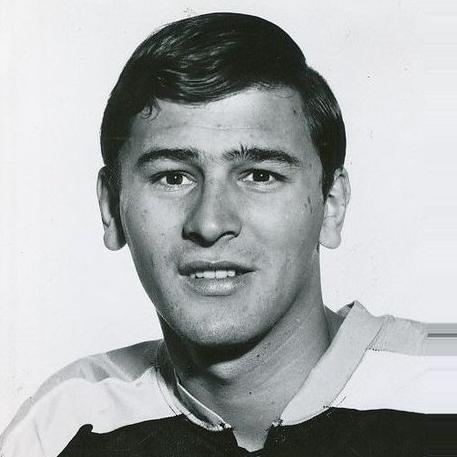
Age: 20